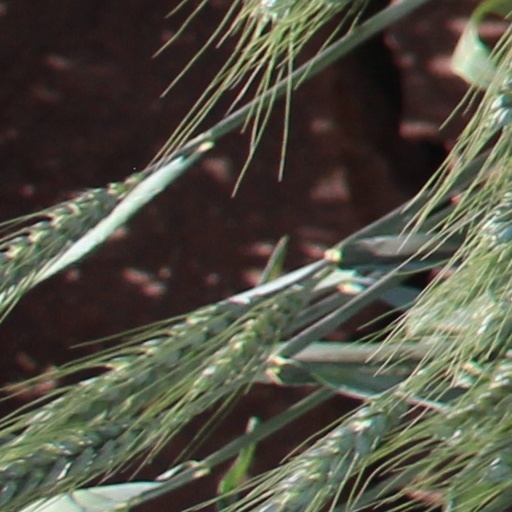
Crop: wheat